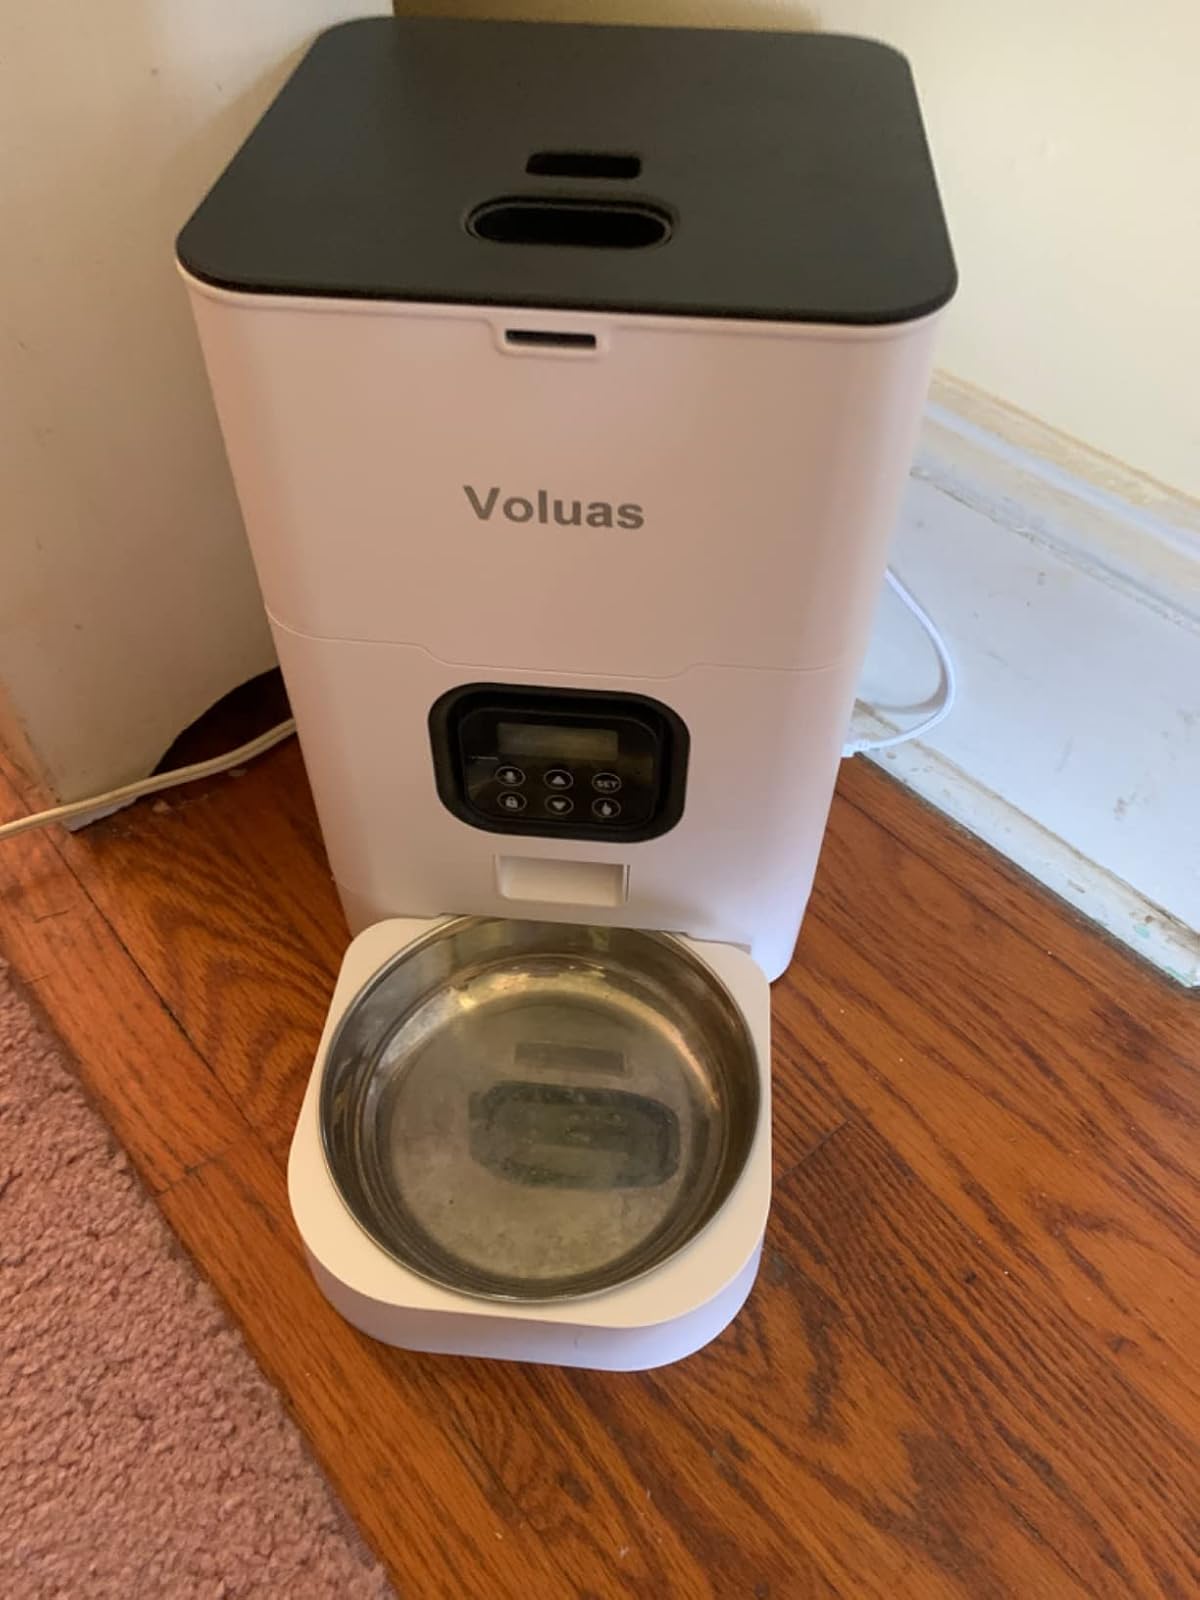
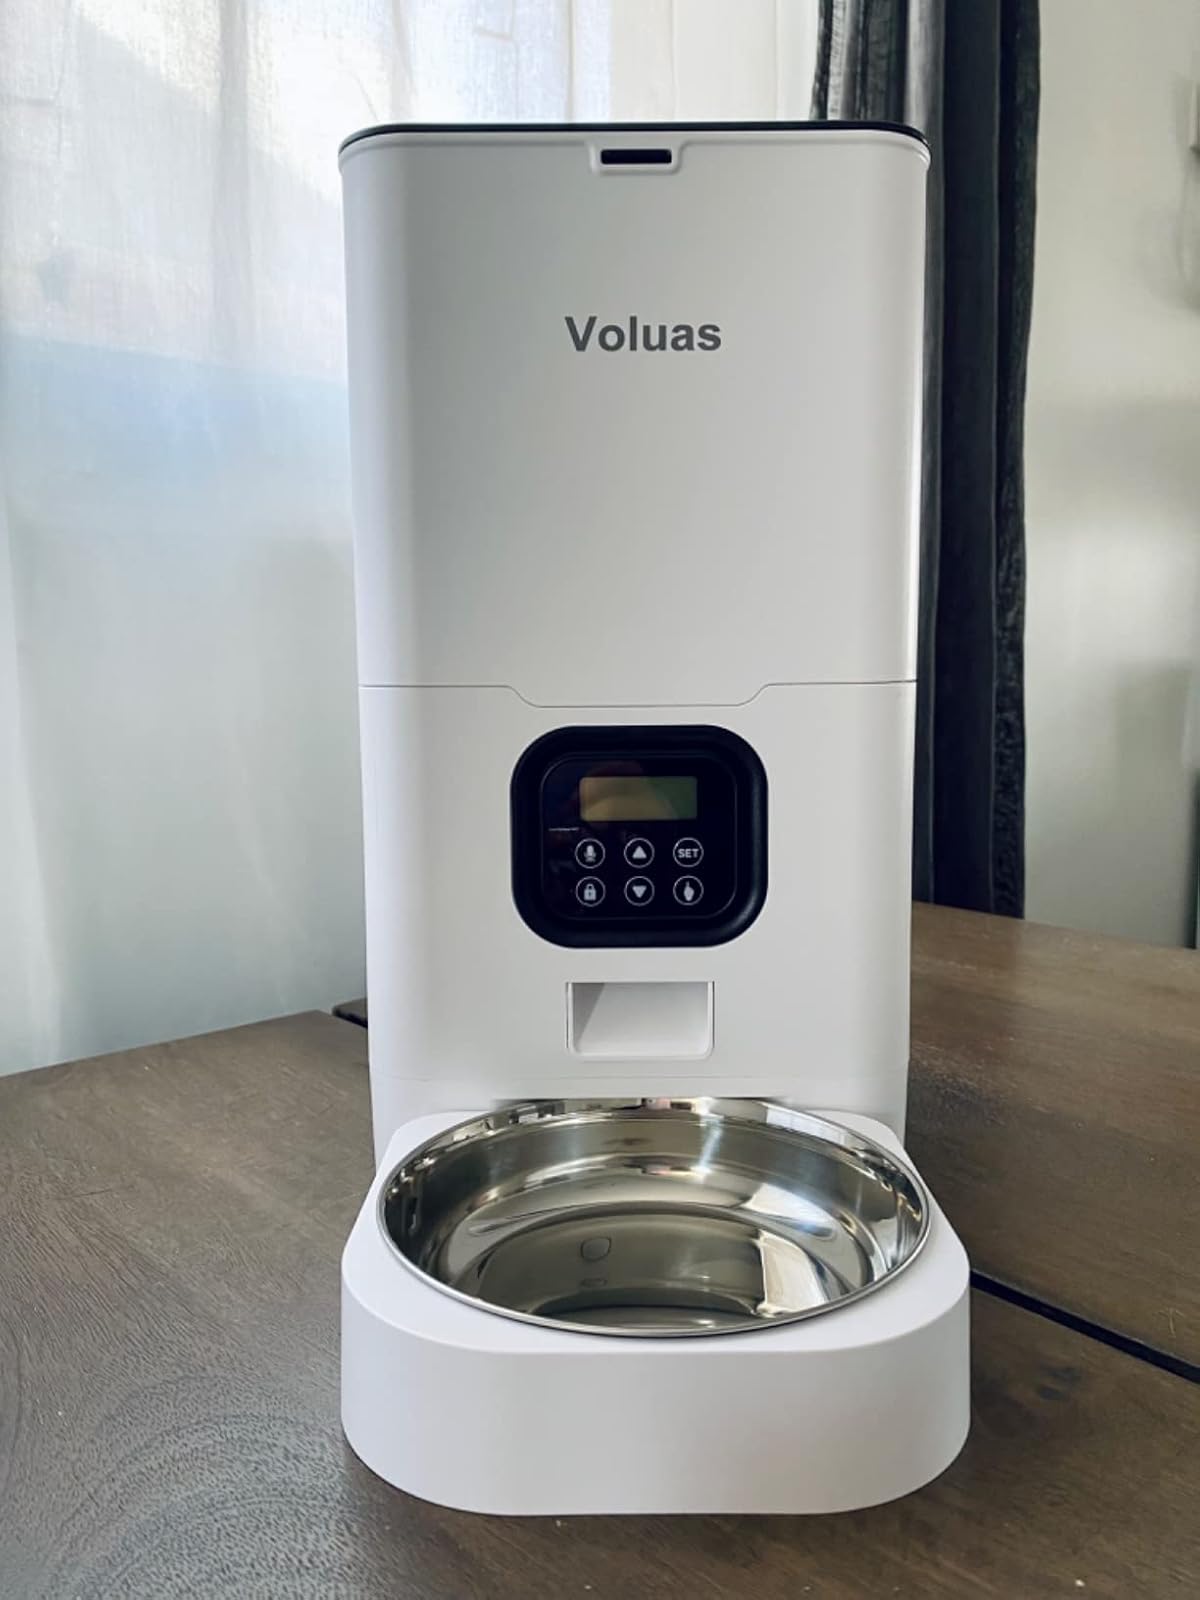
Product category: items_feeder
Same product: yes